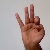
The image shows a hand gesture representing the letter 'F' in Indian Sign Language.